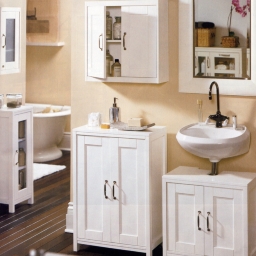
Room type: bathroom